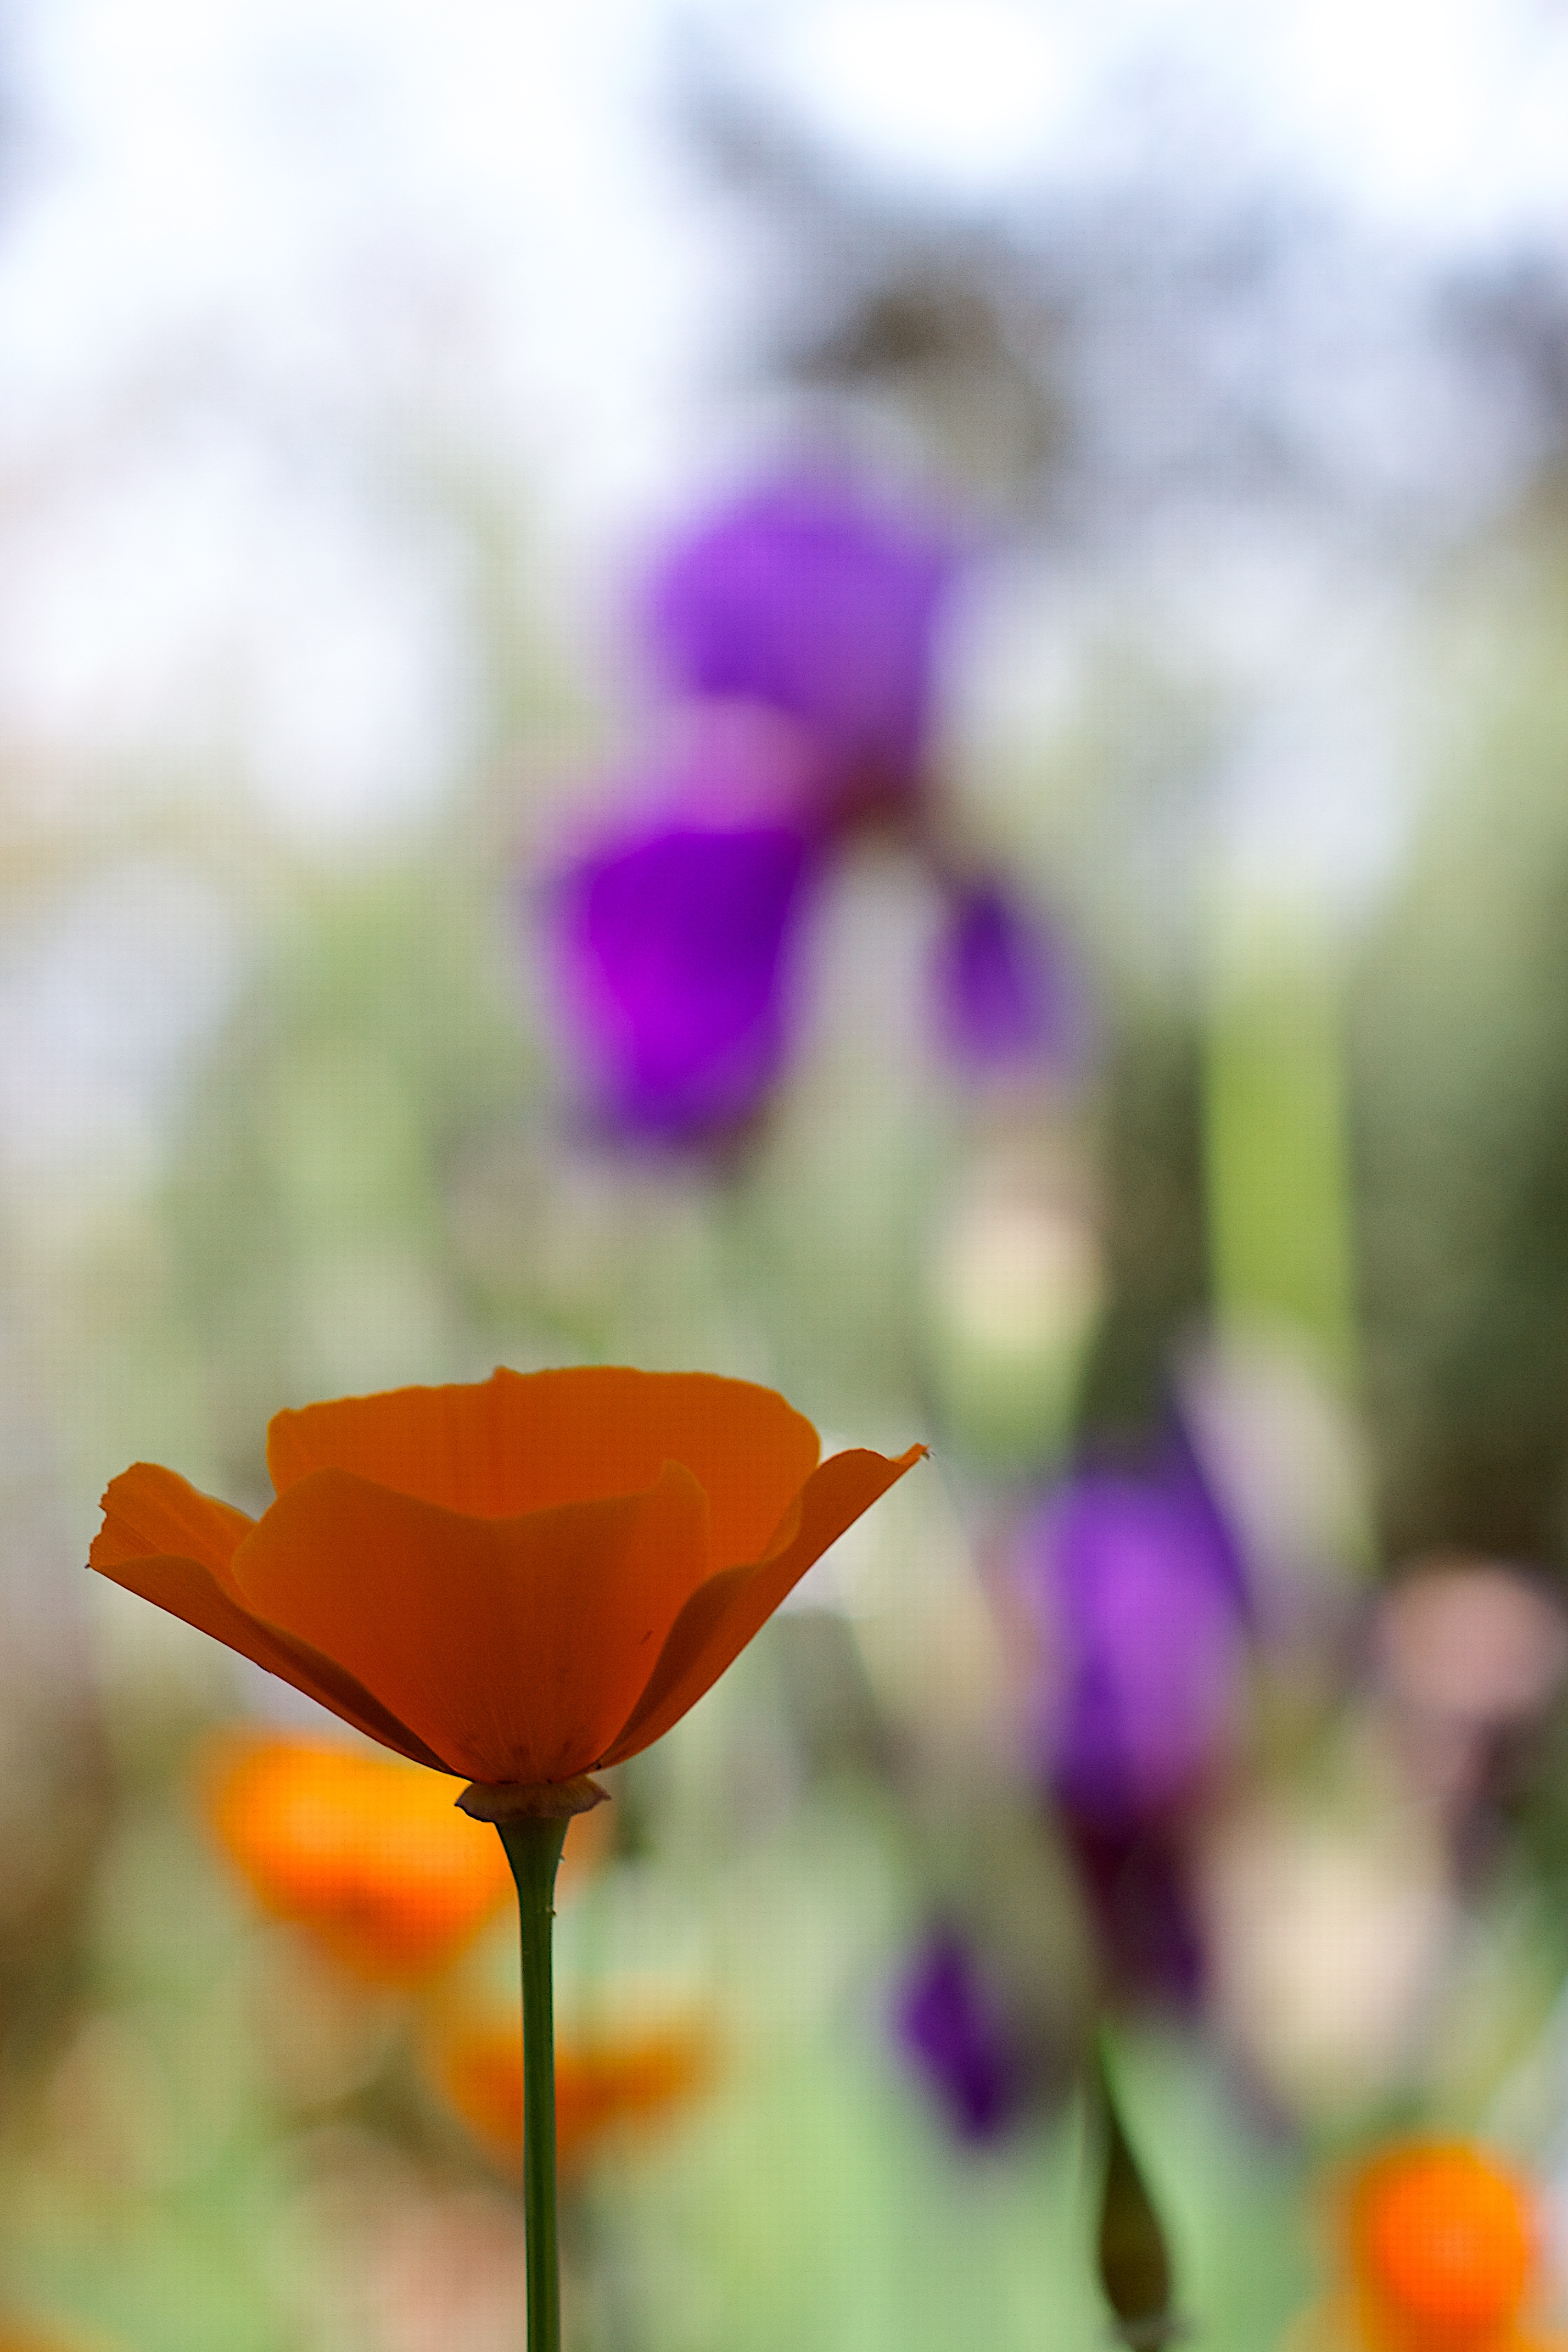
nature, blossom, plant, leaf, flower, petal, flora, wildflower, close up, poppy, macro photography, flowering plant, plant stem, land plant